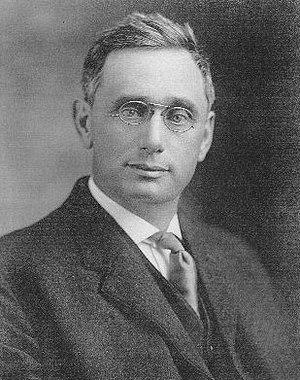
Louis Dembitz Brandeis est un avocat américain, membre de la Cour suprême des États-Unis ainsi qu'un important soutien au mouvement sioniste américain. Un des principaux conseillers économiques de Woodrow Wilson puis de Franklin Delano Roosevelt, il est un des symboles de l'ère progressiste et un des pionniers d'une concurrence régulée. Il a participé à la création de la Réserve fédérale des États-Unis et a apporté de nouvelles idées à la Federal Trade Commission. Il a introduit également le Brandeis Brief, qu'on pourrait aussi traduire comme l'« argumentation juridique à la Brandeis », dont la caractéristique est de ne pas s'appuyer seulement sur la théorie juridique pure mais de reposer également sur des analyses empiriques et sur des avis d'experts. C'est grâce à cette technique qu'il fit avancer la cause des salariés, participa à la création d'un salaire minimum et d'une limitation des heures de travail. Plus tard cette technique a servi à la lutte contre la ségrégation scolaire. Il a aussi beaucoup influé sur la façon d'aborder la liberté d'expression et le droit à la vie privée.
Le social-libéralisme ou nouveau libéralisme dit également libéralisme social, haut libéralisme, libéralisme radical, libéralisme moderne, ou souvent en Amérique du Nord, liberalism est un courant du libéralisme qui, à la suite de John Stuart Mill, met au centre de sa pensée le développement tant intérieur que matériel des êtres humains pensés dans leur interaction sociale. Dans cette optique, il a été un des promoteurs de la notion de justice sociale. En effet, pour lui la liberté n'est pas tant absence de contrainte comme dans le libéralisme classique que pouvoir d'agir, capabilités.